Shamanism among Alaska Natives

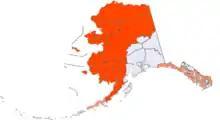
Native American majority and plurality in Alaska boroughs and census areas

The religion of the former Aleuts was an offshoot of the prevailing shamanistic beliefs common to the northern Inuit (formerly Eskimo) and to the tribes of northeastern Asia. They believed in the existence of a creator of everything visible and invisible, but did not connect him with the guidance of the world, and paid him no special worship. As rulers of their entire environment, they acknowledged two spirits, or kinds of spirits, who determined the fate of man in every respect.